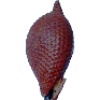
Label: salak